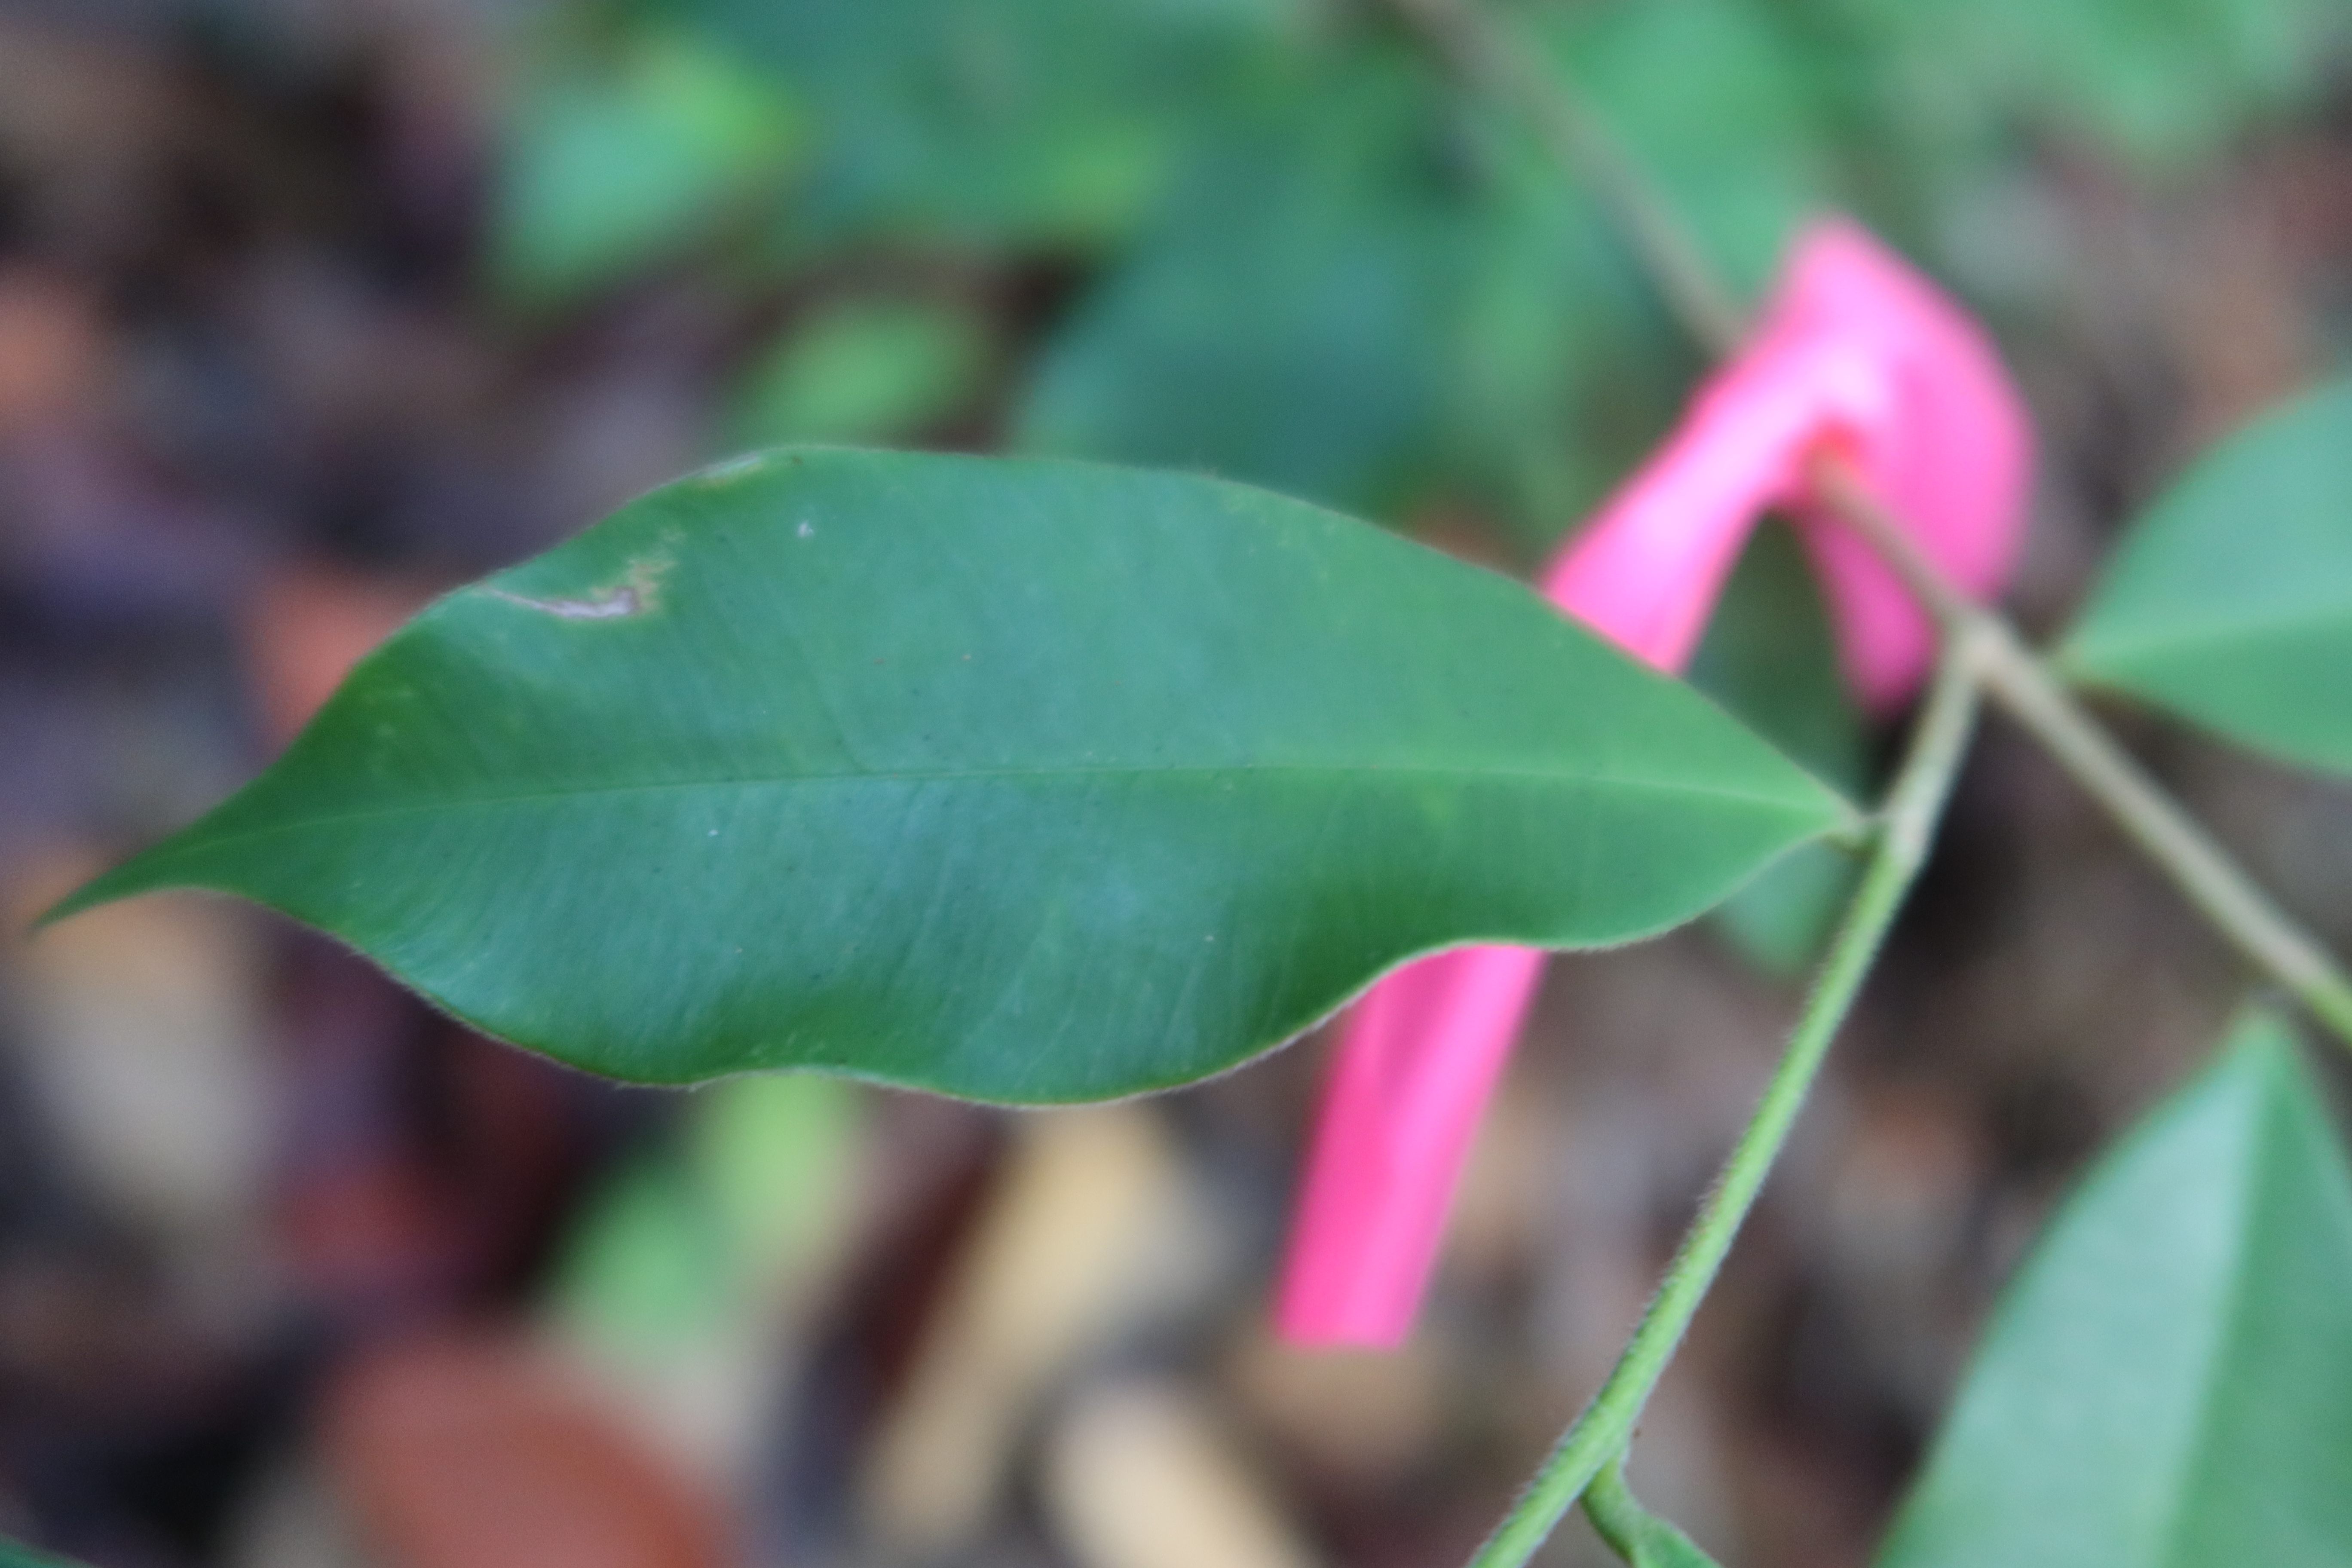
Label: Brown spots